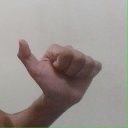
अक्षर: त